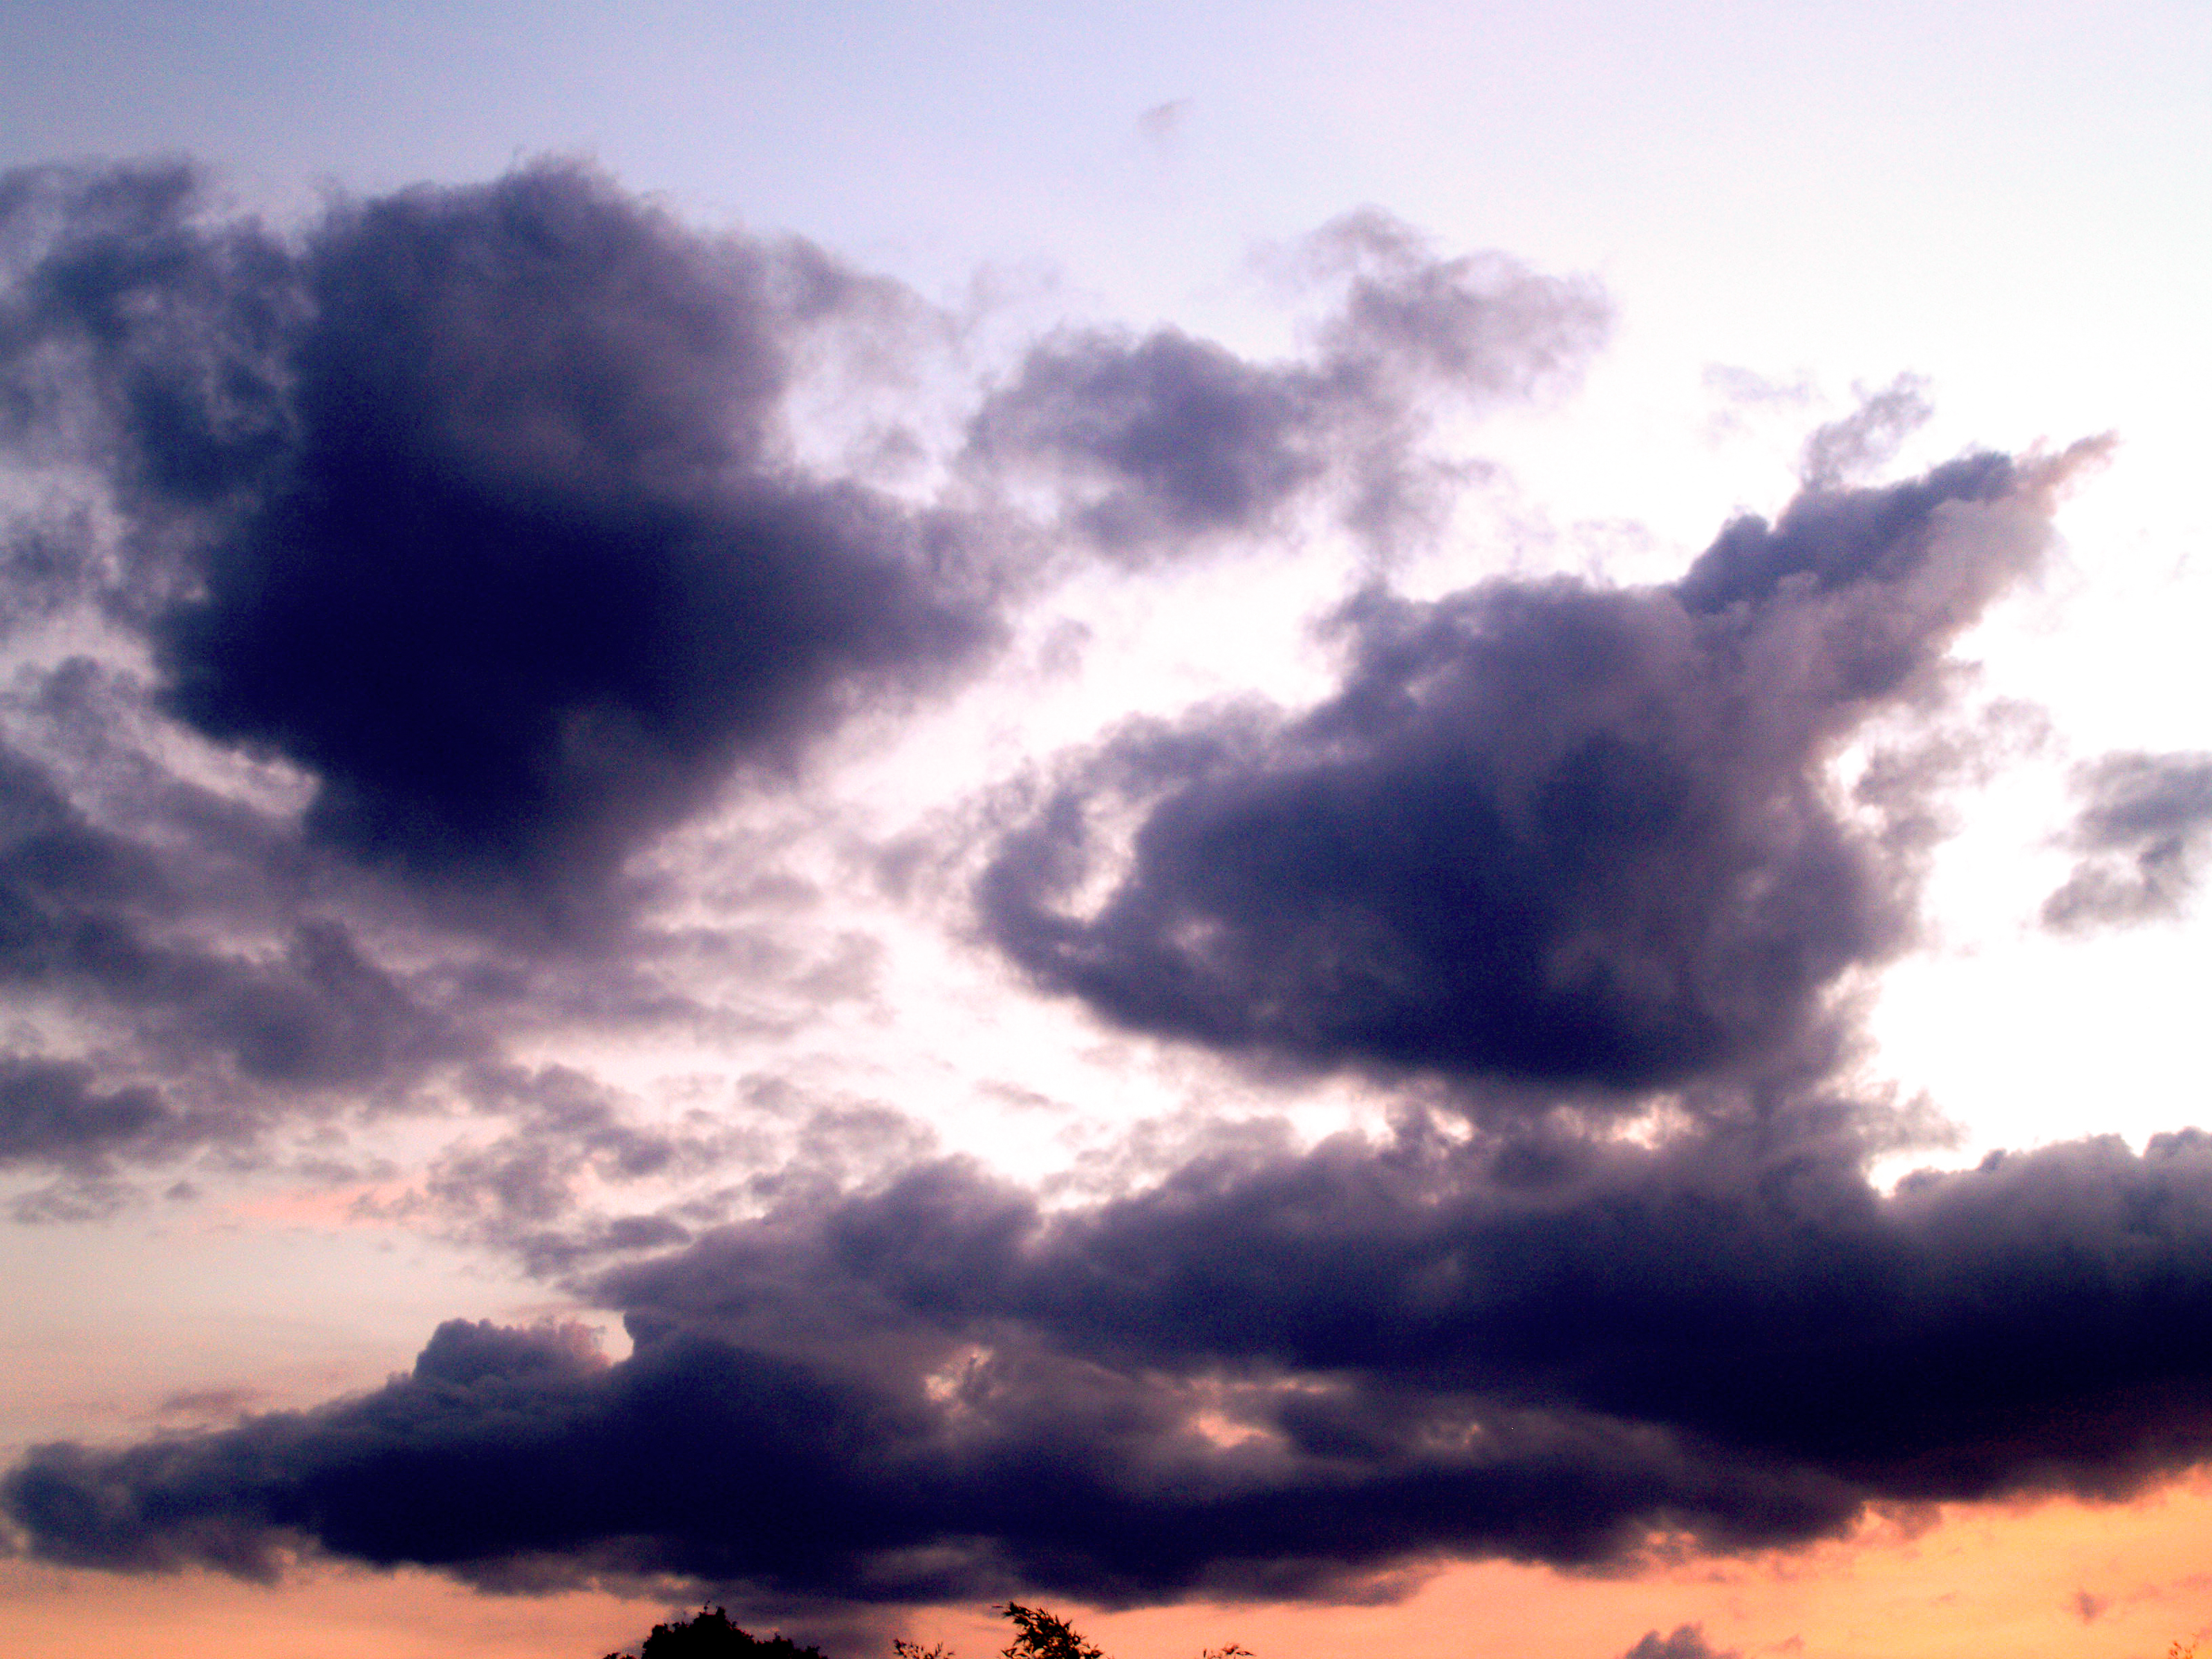
sunset, sunrise, nature, sky, sun, beautiful, orange, view, summer, landscape, background, blue, sunlight, cloud, color, beauty, dawn, dusk, morning, light, scene, twilight, scenic, outdoor, spring, horizon, yellow, travel, evening, sunshine, daytime, atmosphere, cumulus, afterglow, meteorological phenomenon, calm, red sky at morning, computer wallpaper